Crazy for Love

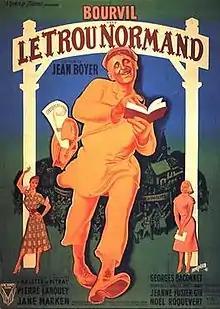

Crazy for Love (French: Le Trou normand) is a 1952 French comedy film directed by Jean Boyer and starring Bourvil, Jane Marken and, in one of her first appearances, Brigitte Bardot. Location shooting took place around Conches-en-Ouche in Normandy. The film's sets were designed by the art director Robert Giordani. The film's French title is a reference to an aperitif of calvados drunk between meals, which also features as the name of the film's disputed tavern.